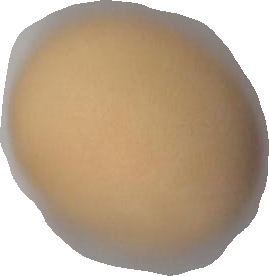
Variety: Grobogan